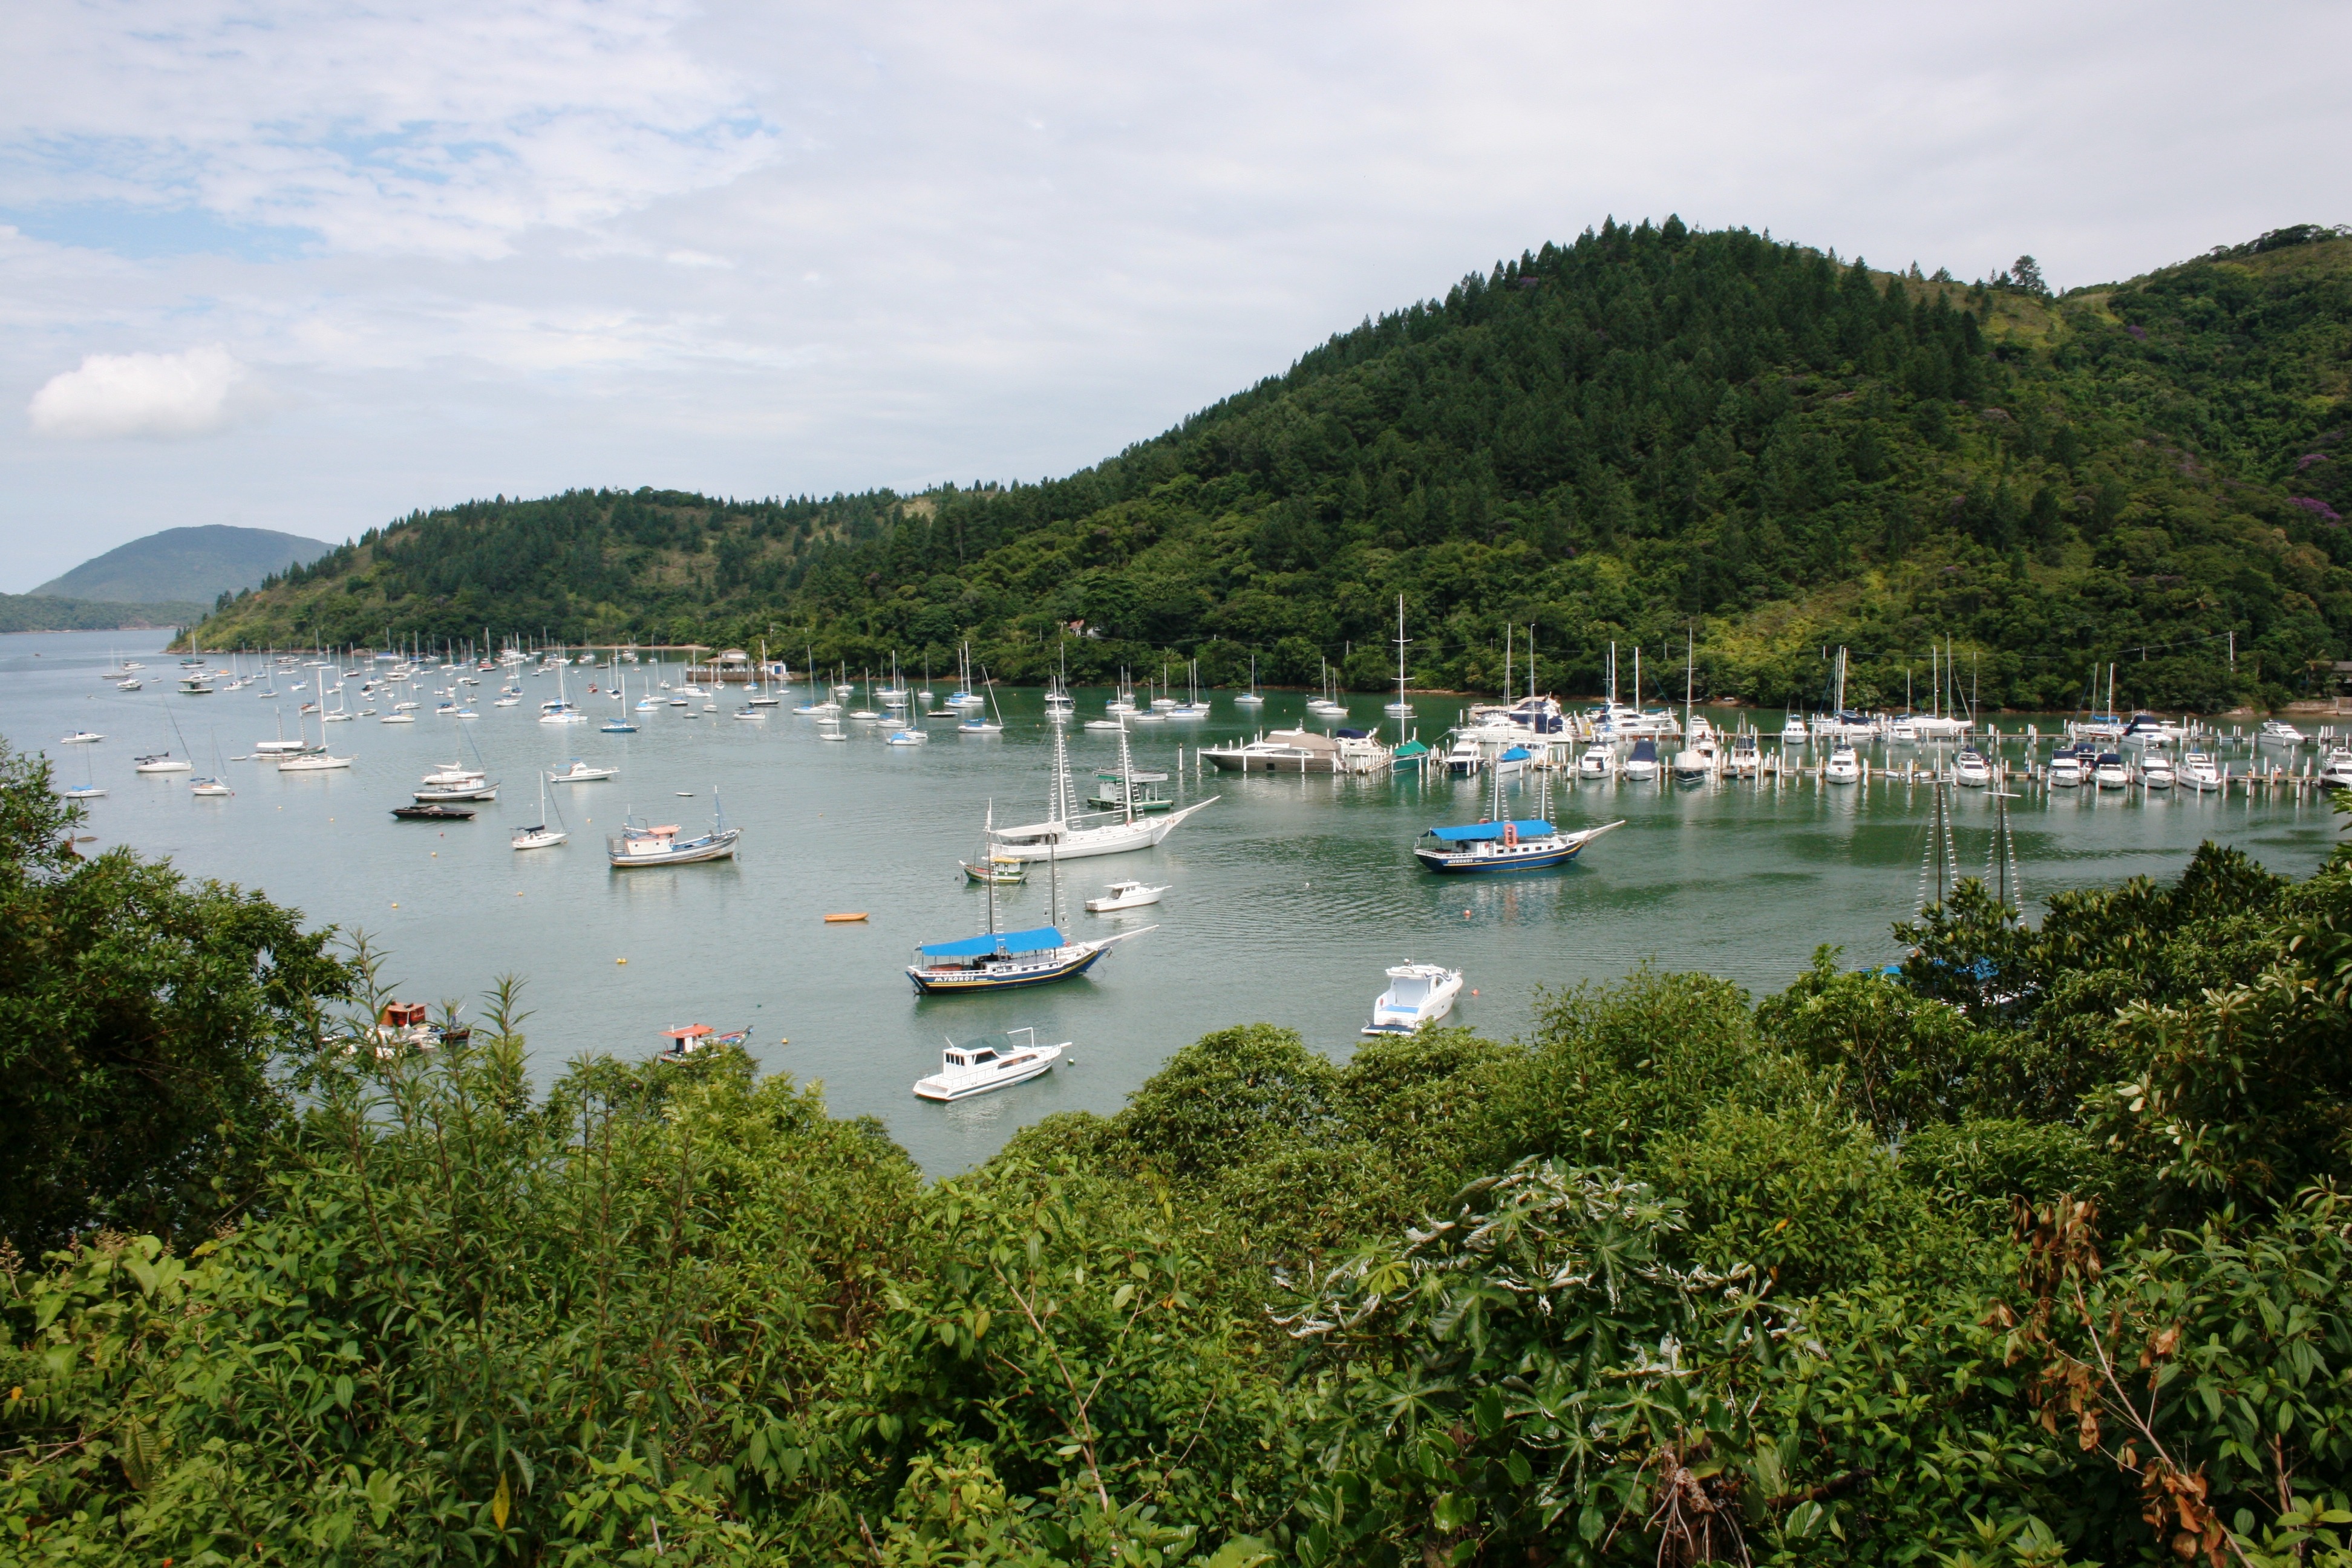
sea, coast, dock, lake, vacation, cove, inlet, vehicle, lagoon, bay, marina, boating, boats, mar, litoral, ubatuba, rio santos